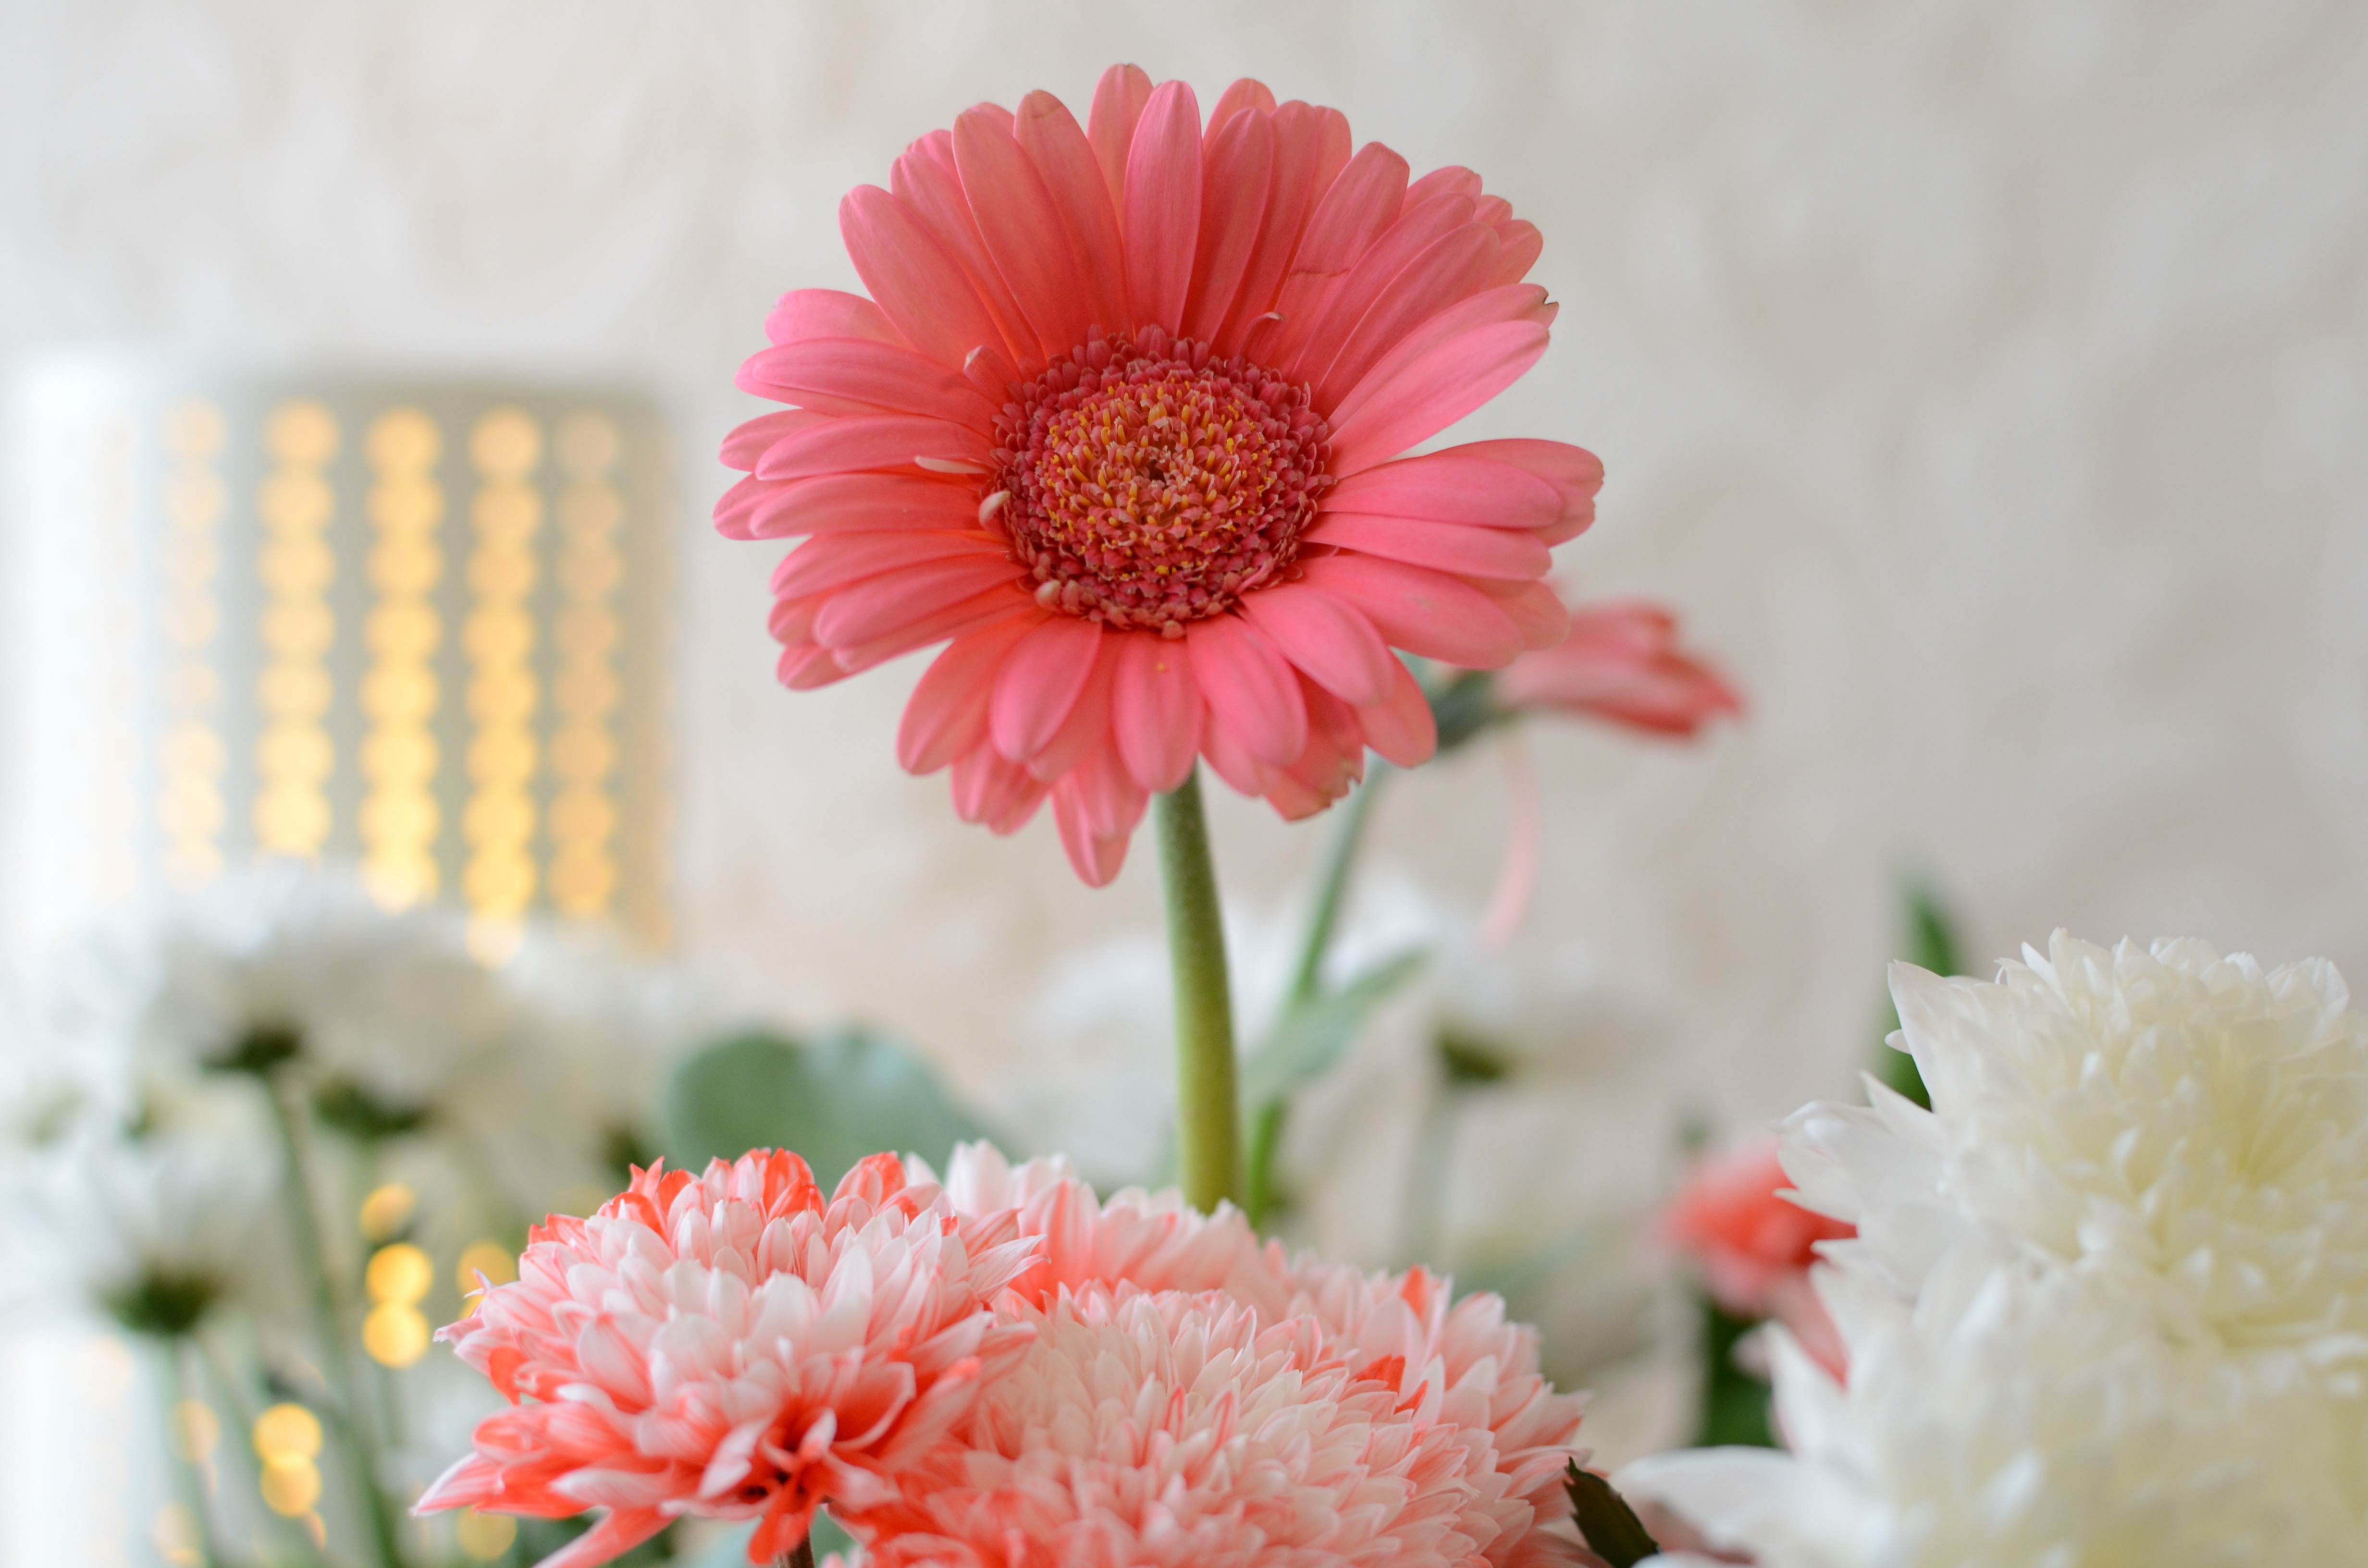
blossom, plant, flower, petal, bloom, floral, bouquet, decoration, red, blooming, pink, flora, flowers, carnation, gerbera, floristry, macro photography, summer flowers, flowering plant, daisy family, flower bouquet, floral design, land plant, flower arranging